Saleh and Daoud Al-Kuwaity

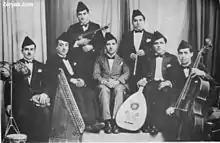
The brothers with Yusuf Za'arur and their group in Baghdad in 1935.

Saleh (1908–1986) and Daud (1910–1976) Al-Kuwaity were Kuwait-born Israeli musicians of Iraqi-Iranian ancestry who rose to prominence in the Arab world in the early twentieth century. The brothers had a pioneering role in the modern classical music of Iraq and Kuwait, especially the Iraqi "maqam" and Kuwaiti "sawt" genres. In 1951, the brothers immigrated from Iraq to Israel.